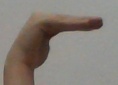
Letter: haa